Newcastle upon Tyne

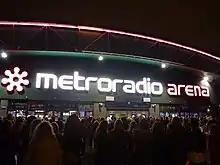
Metro Radio Arena

Bakery chain Greggs was founded, and is headquartered, in Newcastle and has the greatest number of Greggs stores per capita in the world. Local delicacies include pease pudding and stottie cake.